Jack Cody

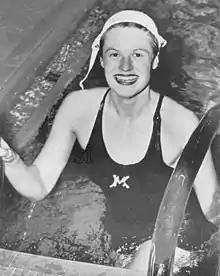
Zimmerman '48

His greatest fame came from 1939 to 1949 with the emergence of a group of his students who came to be known as "Cody's Kids": Nancy Merki, Brenda Helser, Suzanne Zimmerman, Joyce Macrae, Geneva Klaus, and Mary Anne Hansen, who dominated U.S. girls amateur swimming, winning three national Amateur Athletic Union swimming titles (in 1943, 1944, and 1949), 42 individual championships, and 16 relay championships, setting numerous records along the way.